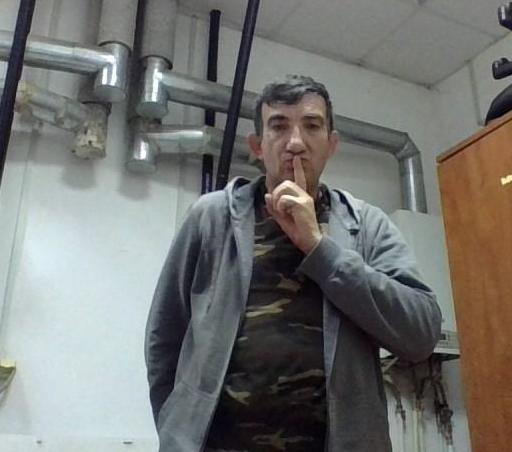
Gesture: mute